Asphalt (1929 film)

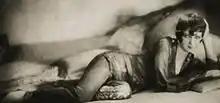
Betty Amann as Else Kramer

"Asphalt" was made by UFA, one of Germany's most prestigious film studios. It was shot between October and December 1928. With the exception of a few cleverly edited live-action shots, the street scenes were filmed at the UFA Studios in Neubabelsberg. It was subtitled "The Police Sergeant and the Diamond Else".